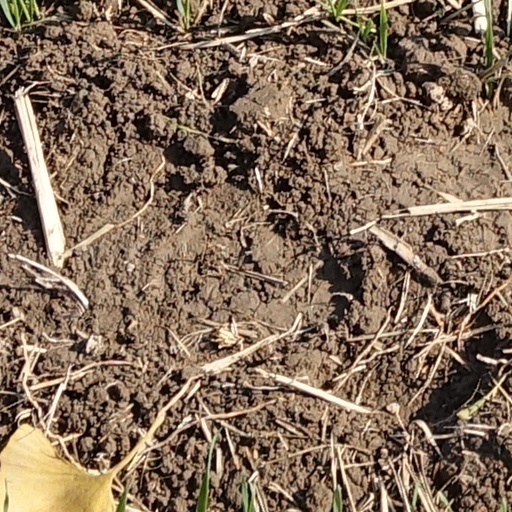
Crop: wheat